Nick Lutsko

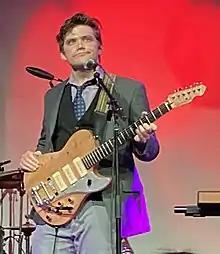
Nick Lutsko performing at the Bowery Ballroom in New York City on June 29, 2022.

Nick Lutsko (born November 29, 1990) is an American singer, songwriter, comedian, and multi-instrumentalist best known for his comedic songs and videos released via social media, particularly Twitter and YouTube. Most of the videos feature Lutsko portraying a fictional version of himself, singing directly into the camera about political figures, current events, or pop culture, often with absurdist or surreal tones.